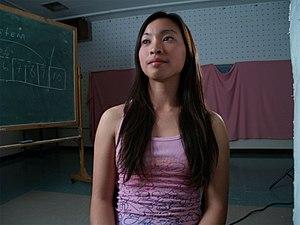
L'éclairage trois points est une méthode standard d'éclairage à trois sources lumineuses utilisée en photographie de portrait en studio et dans les médias visuels tels que video, film et art numérique.